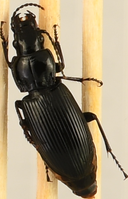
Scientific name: Pterostichus melanarius melanarius
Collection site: Steigerwaldt-Chequamegon NEON (STEI), plot STEI_001